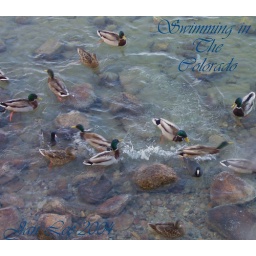
I saw these ducks swimming in the Colorado river along side the Colorado Belle Casino.